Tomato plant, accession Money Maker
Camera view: vertical (180 deg); turntable rotation: 60 degrees
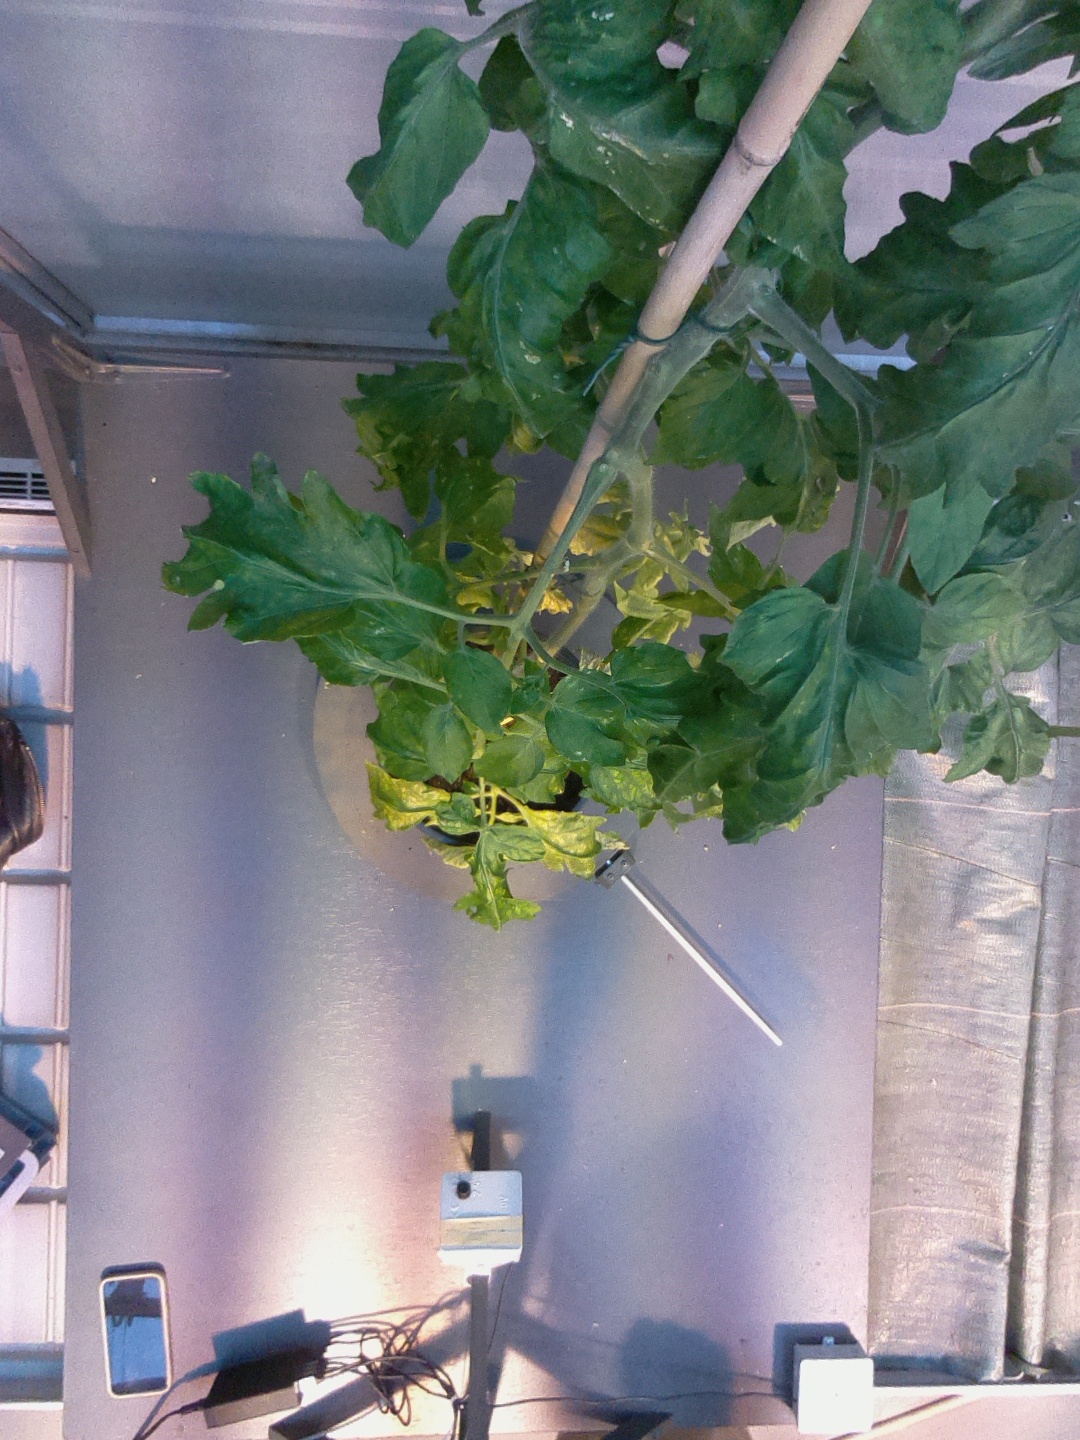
BBCH growth stage 70: Fruits at the main stem or branches visibles